Burial in Anglo-Saxon England

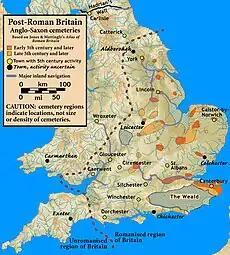
Early cemeteries of possible Settler origin

In rare cases, such as at Baston, Lincolnshire, and Drayton, Norfolk, lids were made for these urns; the most elaborate known example – from Spong Hill, Norfolk – is decorated with a seated human figure with its head in its hands. Several examples used stones as lids. There are also a number of cases where "window urns" have been uncovered, containing pieces of glass inserted into the fabric of the pottery. Examples of this have been found at such sites as Castle Acre in Norfolk, Helpston in Nottinghamshire, and Haslington in Cambridgeshire. There are also a few rare cases, such as at Cleatham in Lincolnshire, where instead of making a new pot to bury cremated remains in, Anglo-Saxon peoples re-used older Late Romano-British period urns or pots in their funerary rites. In certain cases, pottery urns were substituted by bronze bowls, with examples being found at Sutton Hoo in Suffolk, at Coombe in Kent, at Illington in Norfolk, and at Snape in Suffolk.